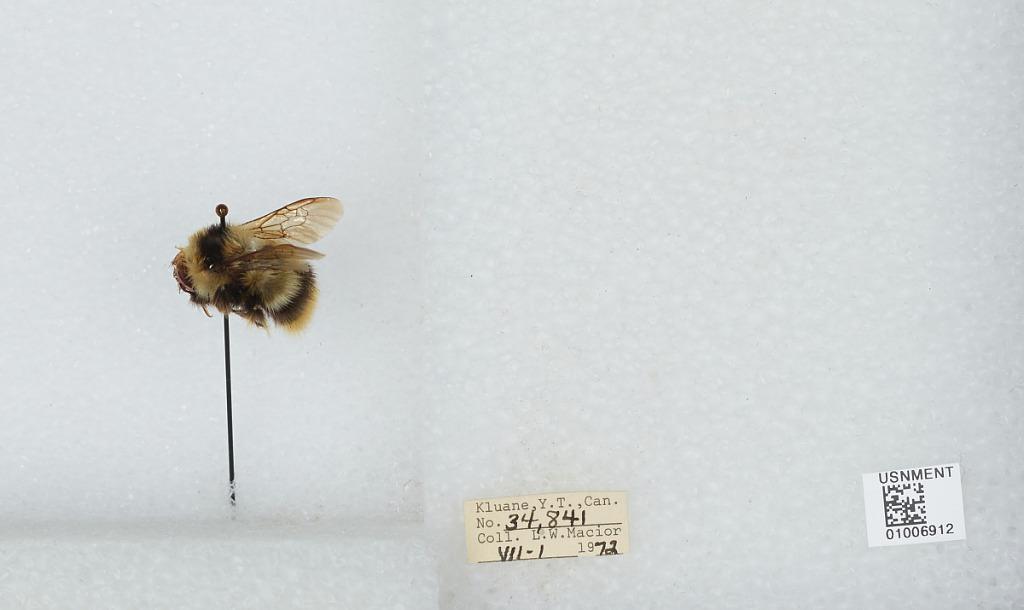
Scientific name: Bombus (Pyrobombus) frigidus Smith
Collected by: L. Macior
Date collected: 1972-7-1
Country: Canada
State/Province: Yukon Territory
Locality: Kluane
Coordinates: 60.75, -139.5